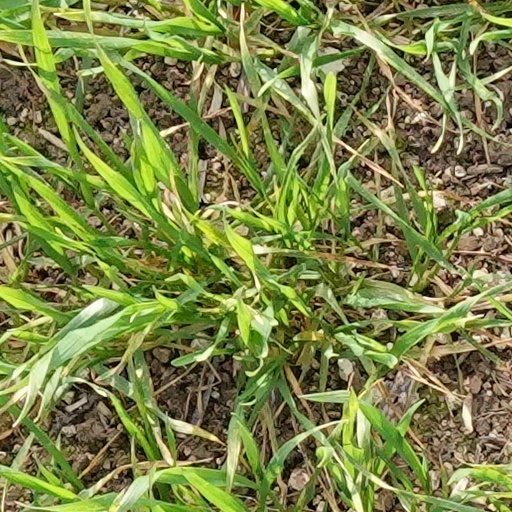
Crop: wheat